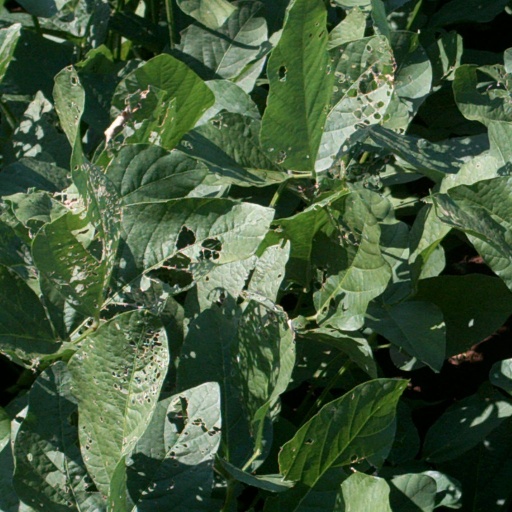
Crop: soybean